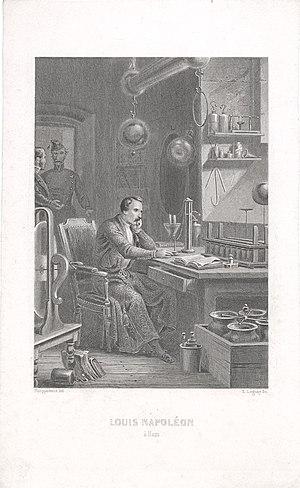
Louis-Napoléon, incarcéré au fort de Ham, fait une expérience de physique. Estampe dessinée par Philippoteaux et gravée par E. Leguay, extraite de l'ouvrage de Paul Lacroix, Histoire politique, anecdotique et populaire de Napoléon III, empereur des Français, et de la dynastie napoléonienne, vol. 2, Paris, Dufour, Mulat et Boulanger, 1853.